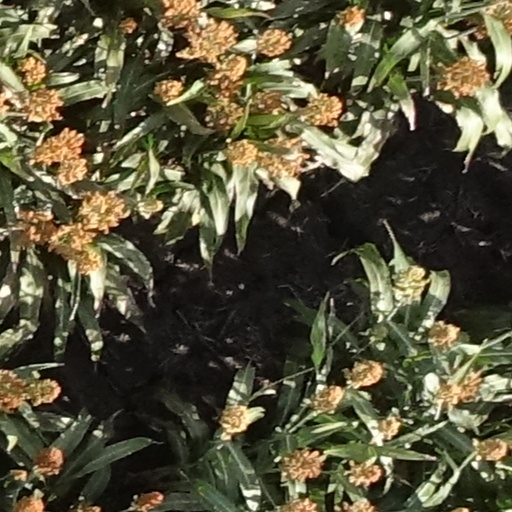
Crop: sorghum